31 Orionis

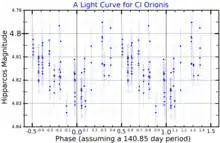
A light curve for CI Orionis, plotted from "Hipparcos" data

As of 2008, the pair had an angular separation of . The brighter member, designated component A, is an aging giant star with a stellar classification of K5III. It is reported as a semi-regular variable with magnitude ranging from 4.68 to 4.72 over 141 days, although the General Catalogue of Variable Stars describes this as unconfirmed by subsequent observations. It has the variable star designation CI Orionis, while "31 Orionis" is the Flamsteed designation. The magnitude 10.2 companion star, component B, is an F-type main-sequence star with a class of F7V.